Muncaster Mountain

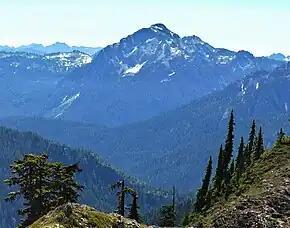
Muncaster Mountain, northwest aspect

The 1889–1890 Seattle Press Expedition originally named this geographical feature "Mount DeYoung", for M. H. de Young of the San Francisco Chronicle. The peak was later renamed in honor of U.S. Army Private Roy Muncaster (1892–1918), 6th Battalion, 20th Engineer Regiment; a forest ranger for the Olympic National Forest, who drowned 5 February 1918, when the troop transport SS Tuscania was torpedoed and sunk in World War I. The Muncaster Mountain toponym was officially adopted in 1918 by the U.S. Board on Geographic Names.